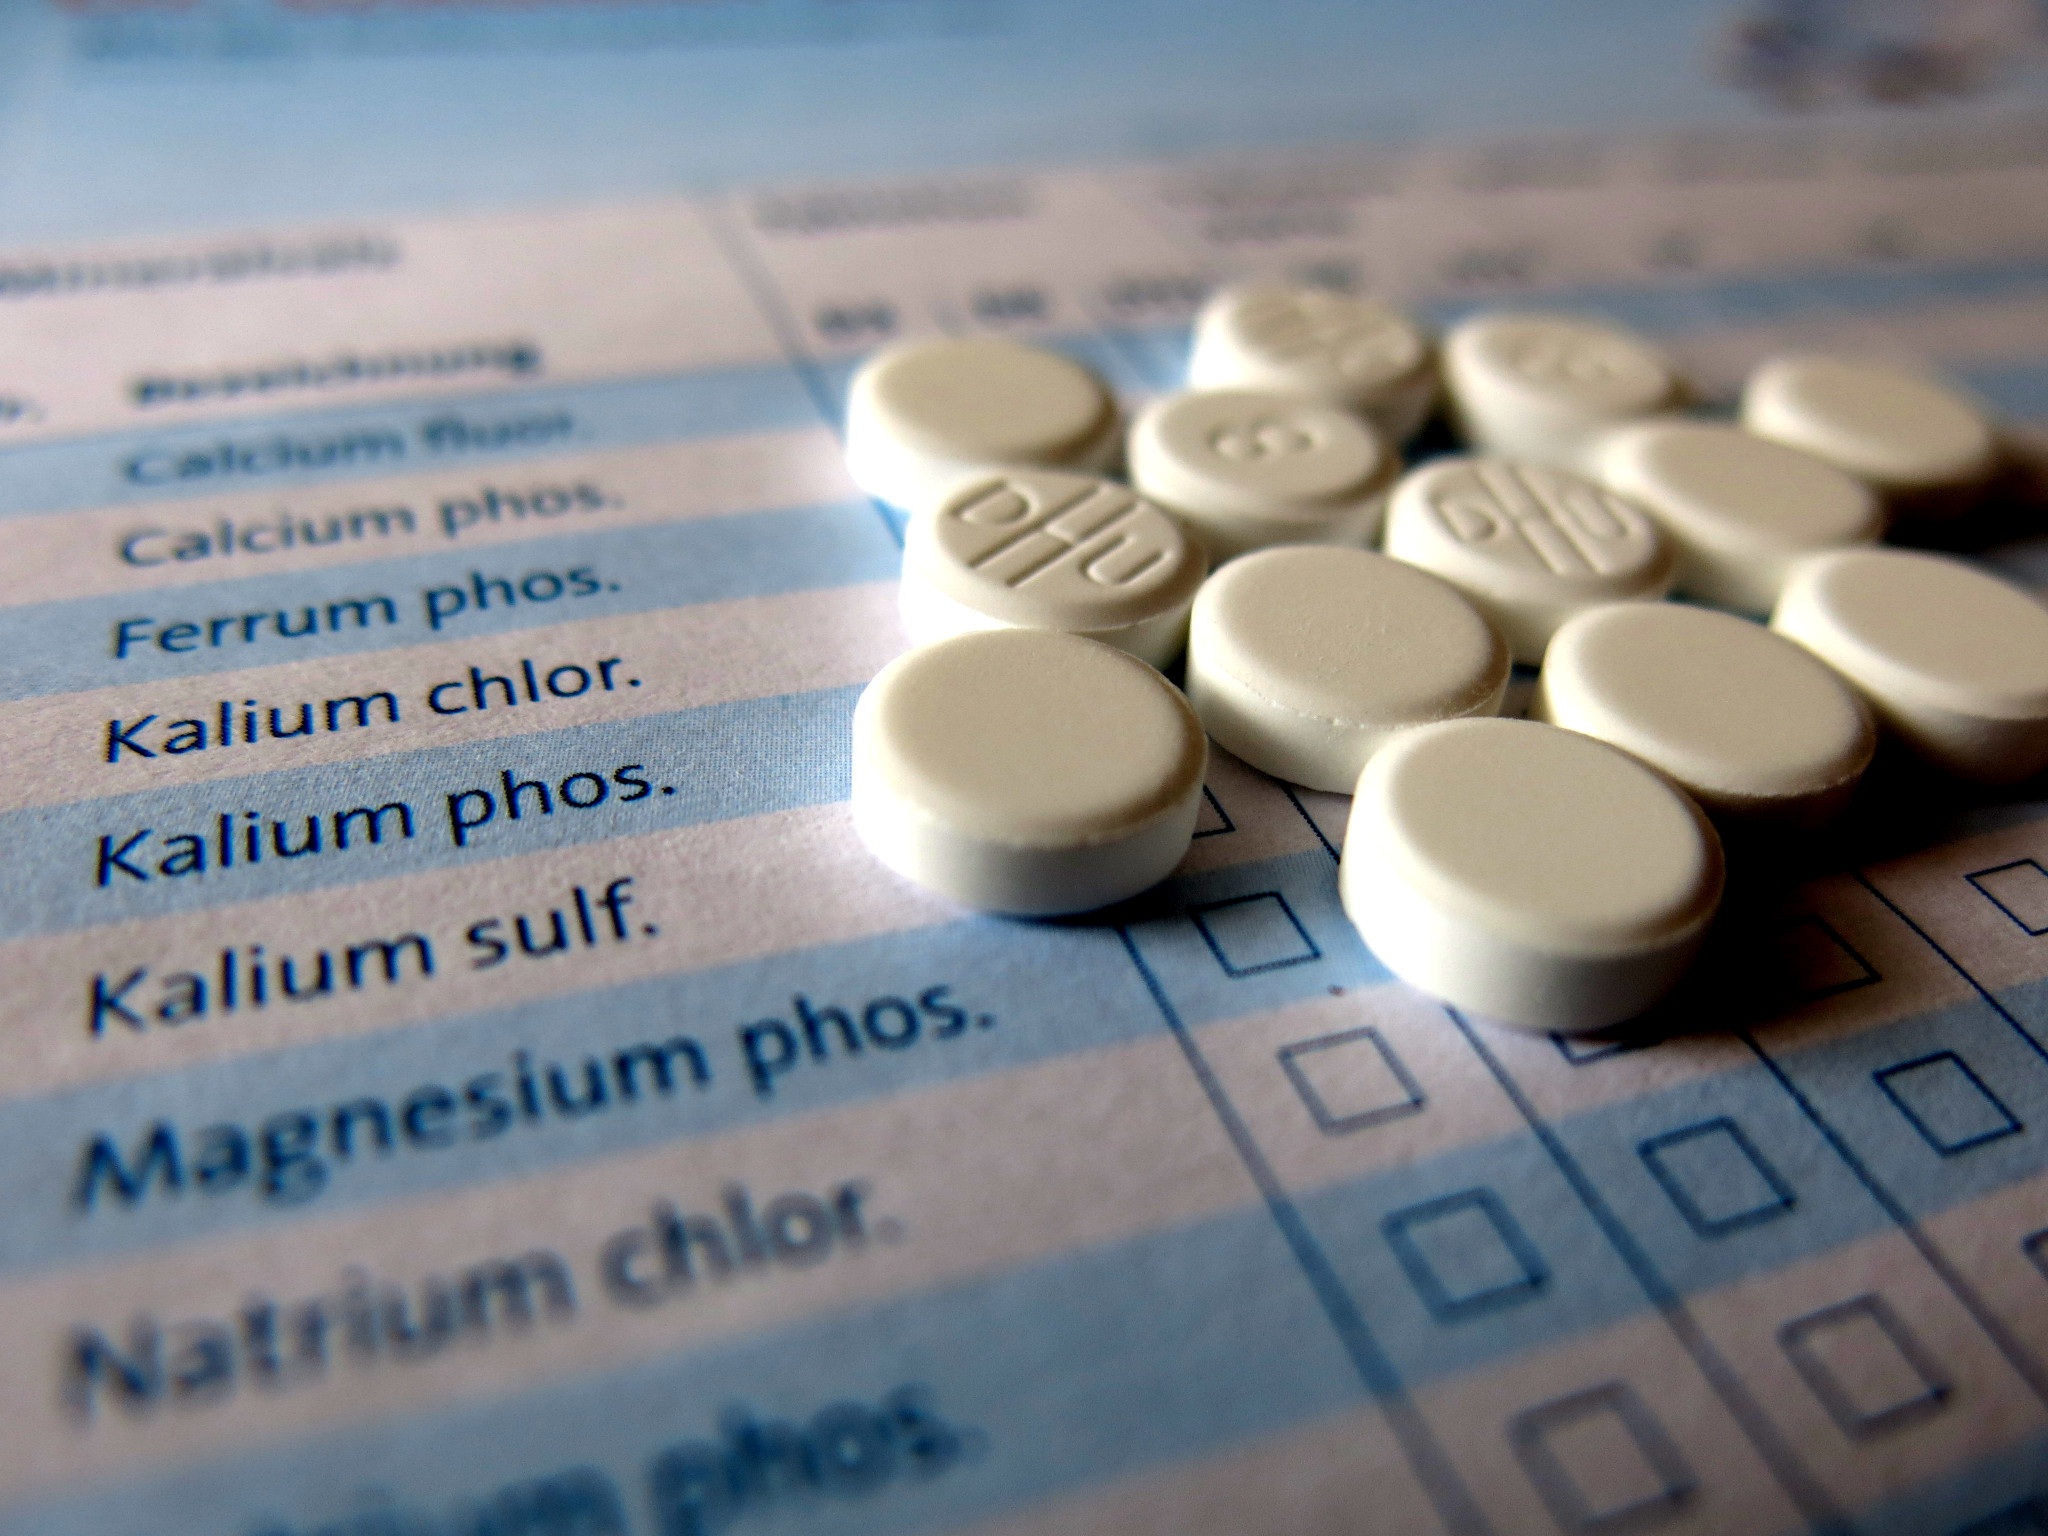
writing, number, medicine, alternative, close up, brand, cash, tablets, medical, homeopathy, sch ssler, naturopathic medicine